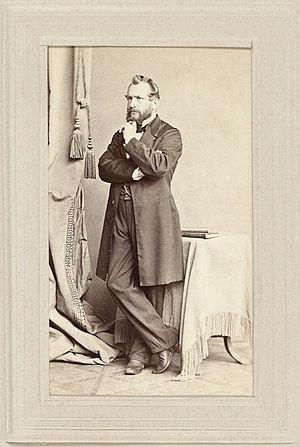
Emil du Bois-Reymond (1818-1896). Physiologiste allemand, l'un des fondateurs de l'électrophysiologie.
L'électrophysiologie est l'étude des phénomènes électriques chez les êtres vivants. L'histoire des connaissances en ce domaine remonte à l'Antiquité, mais ce n'est qu'au XVIIIᵉ siècle, avec les travaux de Volta et Galvani que cette discipline scientifique commence à s'individualiser comme branche de la physiologie. Les applications de l'électrophysiologie à la médecine concernent d'une part certaines techniques utiles au diagnostic, d'autre part des méthodes utilisées dans le traitement de certaines affections.
Emil Heinrich du Bois-Reymond, né à Berlin le 7 novembre 1818 et mort dans la même ville le 26 décembre 1896, est un physiologiste allemand, l'un des fondateurs de l'électrophysiologie.
Le mystérianisme est une thèse métaphysique naturaliste défendue aujourd’hui principalement par le philosophe Colin McGinn et qui affirme qu'une partie de la réalité échappe nécessairement à notre compréhension, car les capacités cognitives de notre espèce sont naturellement limitées. La nature de la conscience appartiendrait à cette dimension de la réalité inaccessible à notre intelligence et le problème difficile de la conscience serait donc pour nous impossible à résoudre.